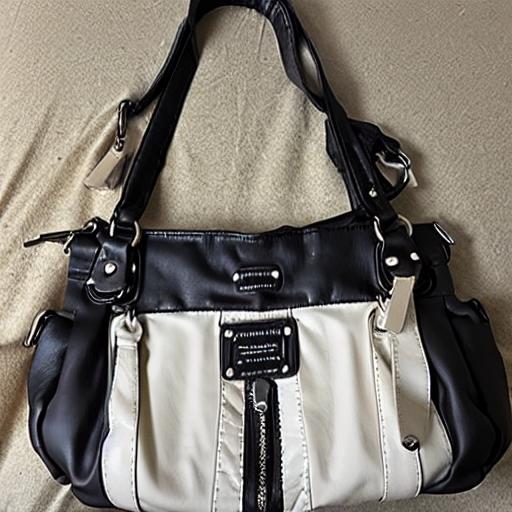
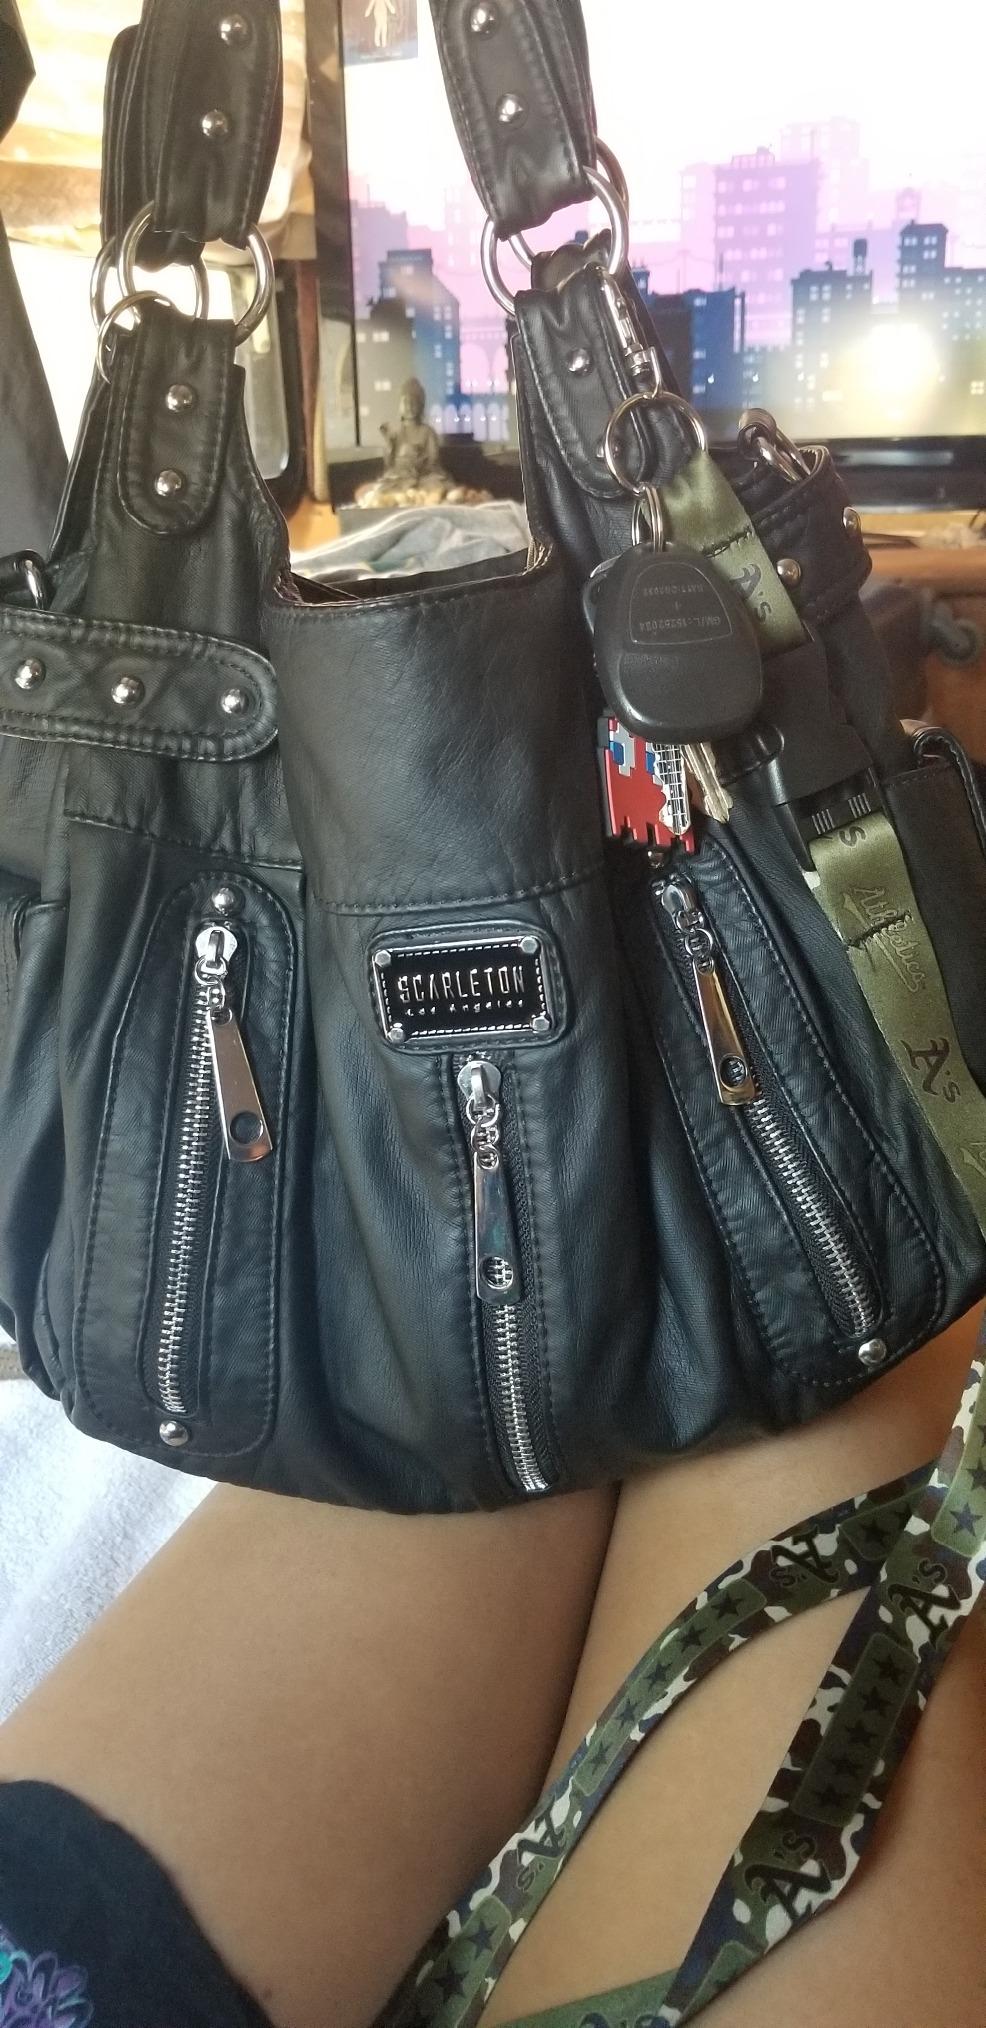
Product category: accessories_handbag
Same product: no